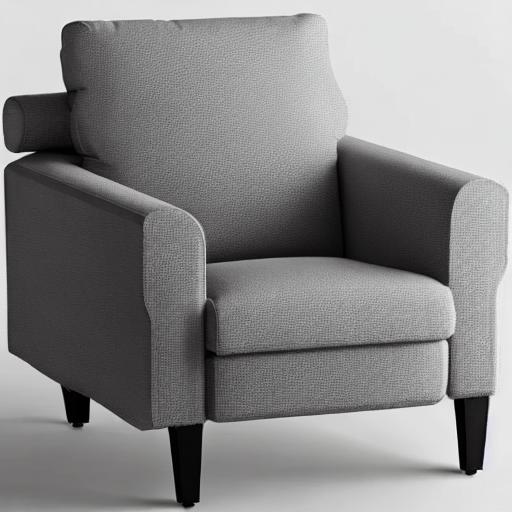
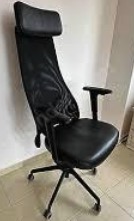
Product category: items_chair
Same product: no